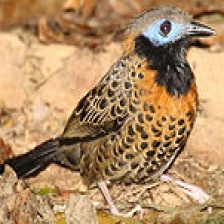
Species: ANTBIRD
Scientific name: THAMNOPHILIDAE